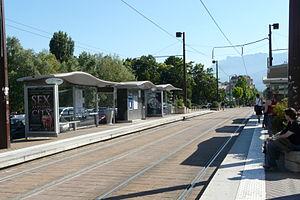
Station de tramway La Tronche Hôpital à Grenoble
Le réseau de tramway de Grenoble dessert la ville et dix communes de son agglomération. Exploité par la Société d'économie mixte des transports publics de l'agglomération grenobloise, il est le deuxième réseau moderne ouvert en France, deux ans après celui de Nantes, en 1987. Il est surtout connu pour être le premier réseau au monde à être accessible aux personnes à mobilité réduite dès son ouverture.
Une station de tramway est un point d'arrêt sur un réseau de tramway. Elle est l'équivalent du terme de gare pour les chemins de fer.
Le Syndicat mixte des mobilités de l'aire grenobloise ou SMMAG est l'autorité organisatrice de la mobilité de l'aire urbaine grenobloise. Il est créé le 1ᵉʳ janvier 2020 par transformation du Syndicat mixte des transports en commun de l'agglomération grenobloise créé en 1973.